Vija Vētra

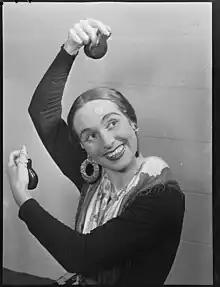
Portrait of Vija Vētra, Sydney, 1951

Vija Vētra (born 6 February 1923) is a Latvian dancer and choreographer who is a leading classical Indian dancer. She has been based in the United States since 1964.